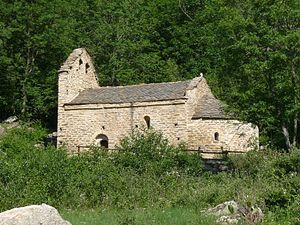
Chapelle St-Martin d'Envalls, Pyrénées-Orientales, France
Cet article recense les monuments historiques des Pyrénées-Orientales, en France.
Angoustrine-Villeneuve-des-Escaldes est une commune française située dans le département des Pyrénées-Orientales, en région Occitanie.
L'église Saint-Martin d'Envalls est une église romane désaffectée située à Angoustrine-Villeneuve-des-Escaldes, dans le département français des Pyrénées-Orientales. Elle est inscrite au titre des monuments historiques depuis 1996.